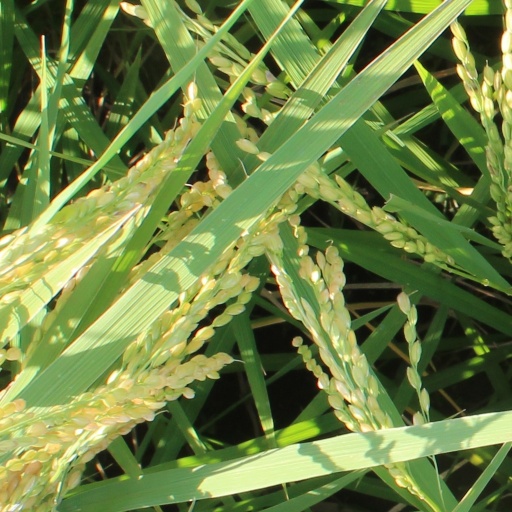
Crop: rice